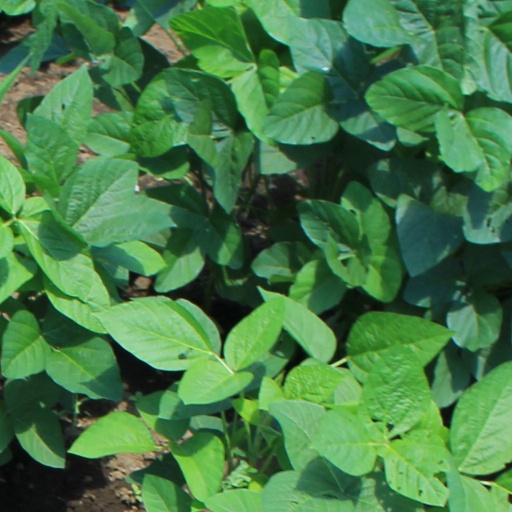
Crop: soybean